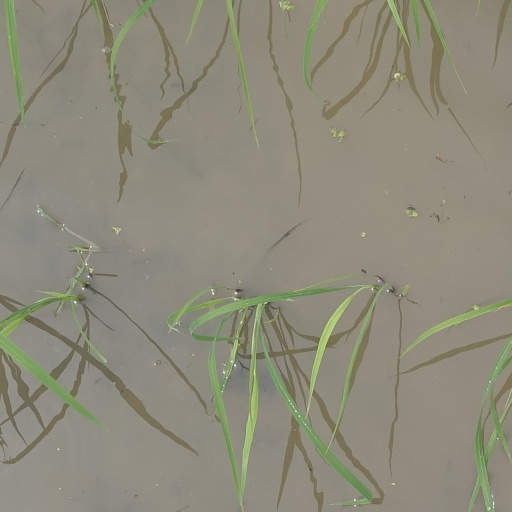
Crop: rice